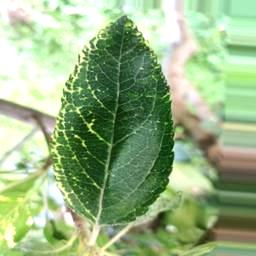
Label: Apple_Mosaic